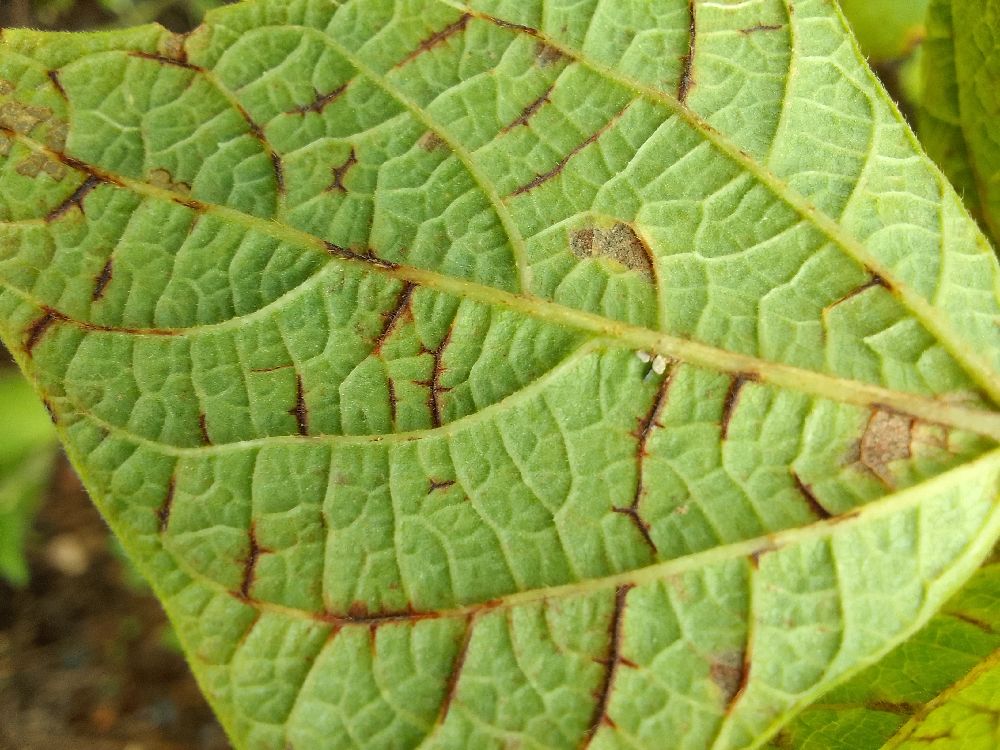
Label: anthracnose